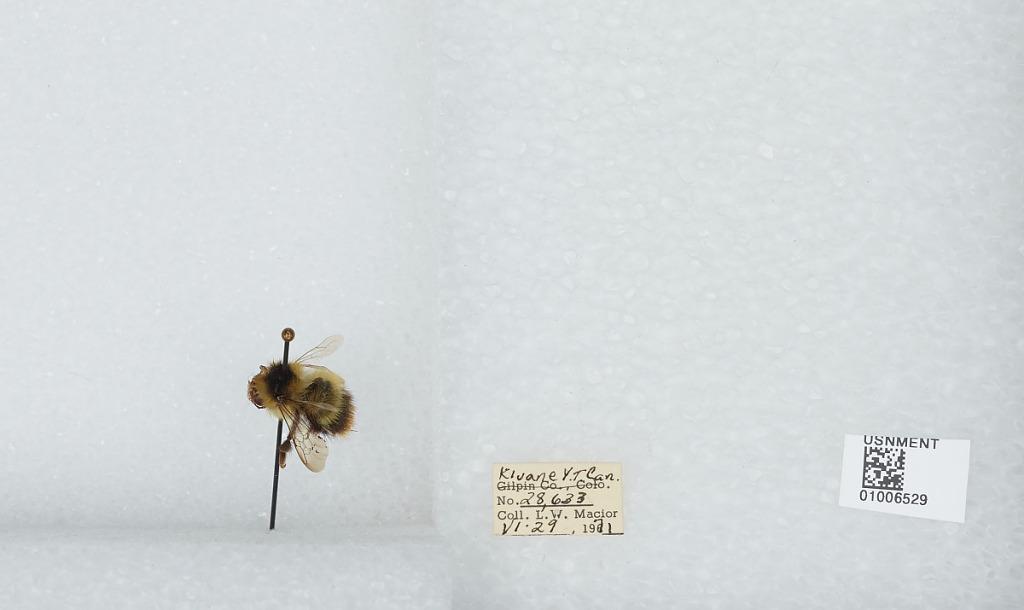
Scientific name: Bombus (Pyrobombus) frigidus Smith
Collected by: L. Macior
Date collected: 1971-6-29
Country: Canada
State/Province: Yukon Territory
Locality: Kluane
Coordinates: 60.75, -139.5